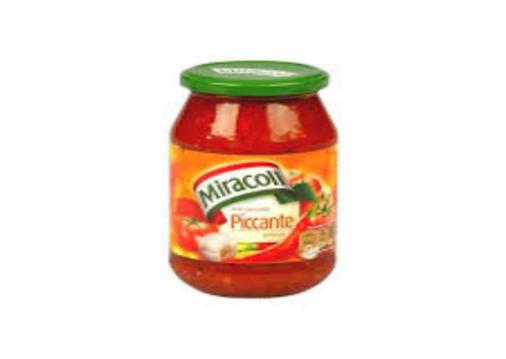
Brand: miracoli
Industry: Food